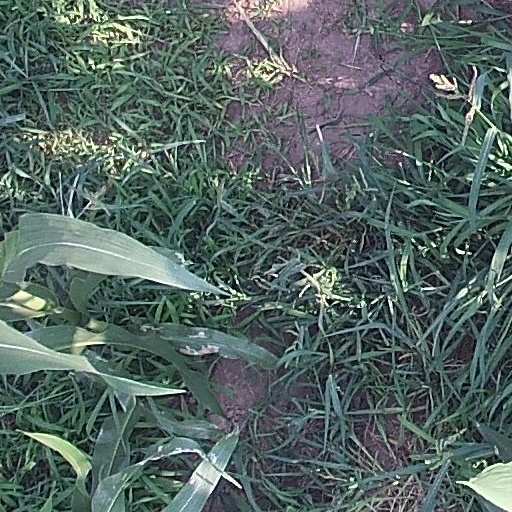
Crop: maize; corn